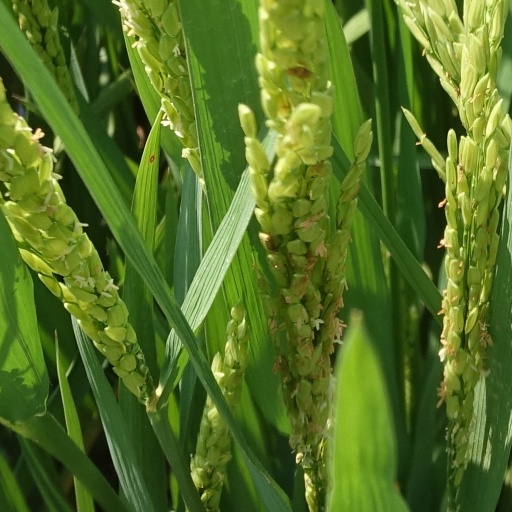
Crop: rice